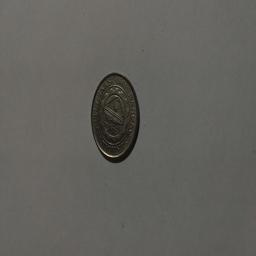
Label: 1_Old_Back